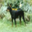
Label: dog